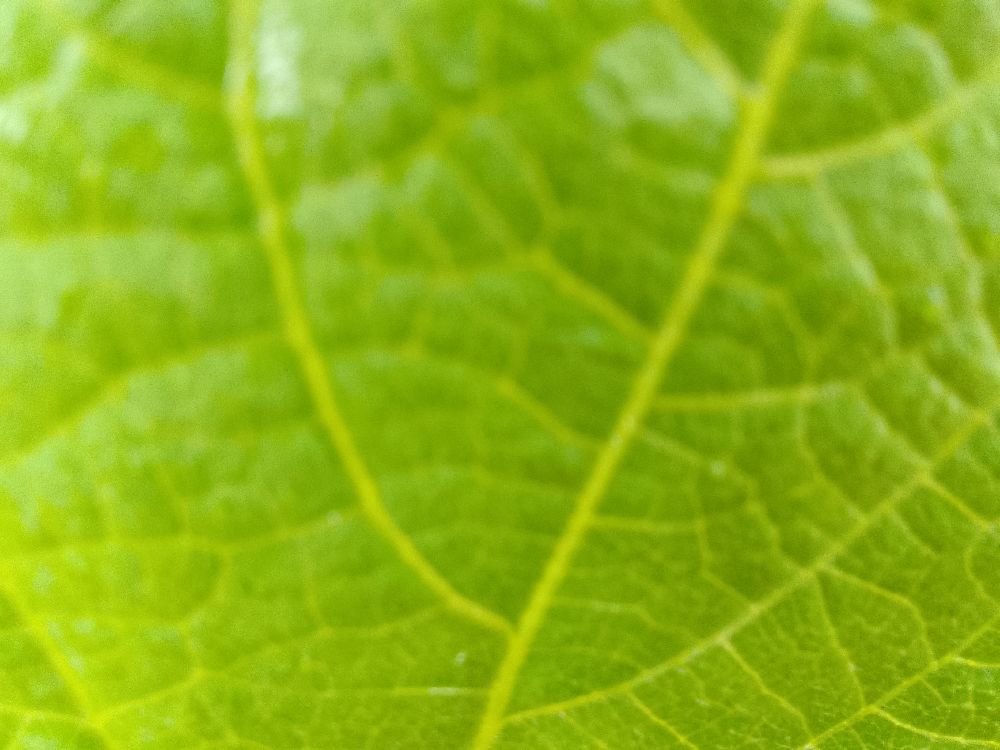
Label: healthy